Briarcliff Farms

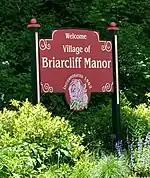
The Briarcliff Rose on a village sign

At its peak, the farm delivered milk to areas from Albany to New York City. After it was cooled, the milk was brought daily to the dairy-processing building, where it was poured into a large, sterilized tank and forced—with compressed air at per minute—through sterilized pipes to the building's second floor. There the milk was cooled, strained five times and bottled. The bottles were sealed with parchment circles with the supervising commission's certification and the date, and then put in boxes with ice. The entire process, from entering the building to bottling, took five minutes. Every utensil contacting the milk (or workers) would be regularly sterilized with live steam. The building was as free of bacteria as the farm could make it; its rooms had white-tiled walls and floors, with coving (concave tiling) between the walls and floors for better cleaning. Milk bottles were reused after several cleanings with rotating wire brushes and two hours of heat sterilization.